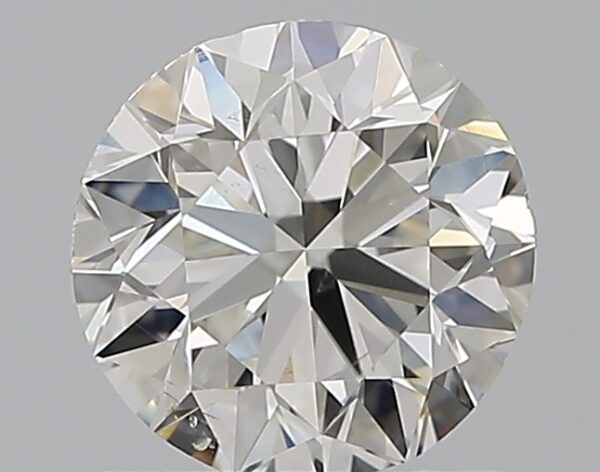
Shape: round
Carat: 0.9
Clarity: SI1
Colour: H
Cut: VG
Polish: EX
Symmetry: VG
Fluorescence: N
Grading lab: GIA
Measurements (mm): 5.95 x 6.03 x 3.88